Banyule Homestead

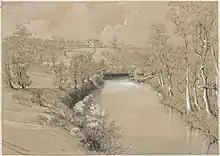
Banyule House. Heidelberg. The residence of Joseph Haw[don Esq.] by G.A.Gilbert. State Library Victoria, <a href="http%3A//search.slv.vic.gov.au/permalink/f/1cl35st/SLV_VOYAGER2375922">H6638

Banyule Homestead is a heritage-listed house at 60 Buckingham Drive, Heidelberg, Victoria, Australia. It is listed in the Victorian Heritage Database and has local heritage protection.